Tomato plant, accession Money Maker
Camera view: bottom (45 deg); turntable rotation: 210 degrees
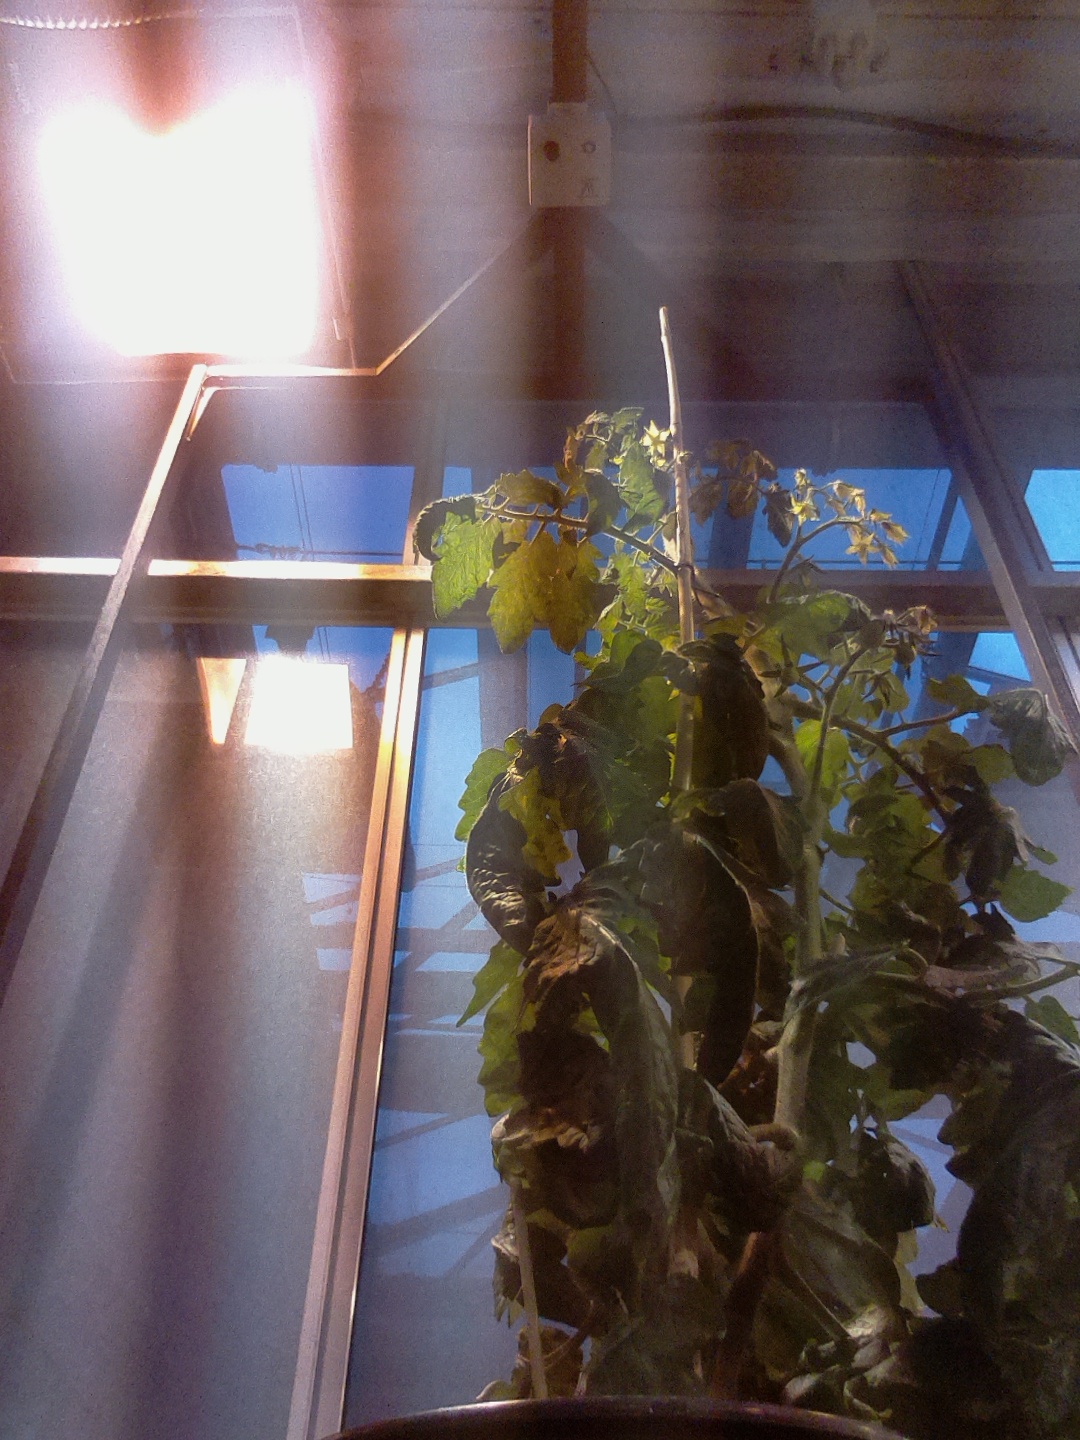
BBCH growth stage 69: End of flowering, 90%-100% of flowers open, more petals falling